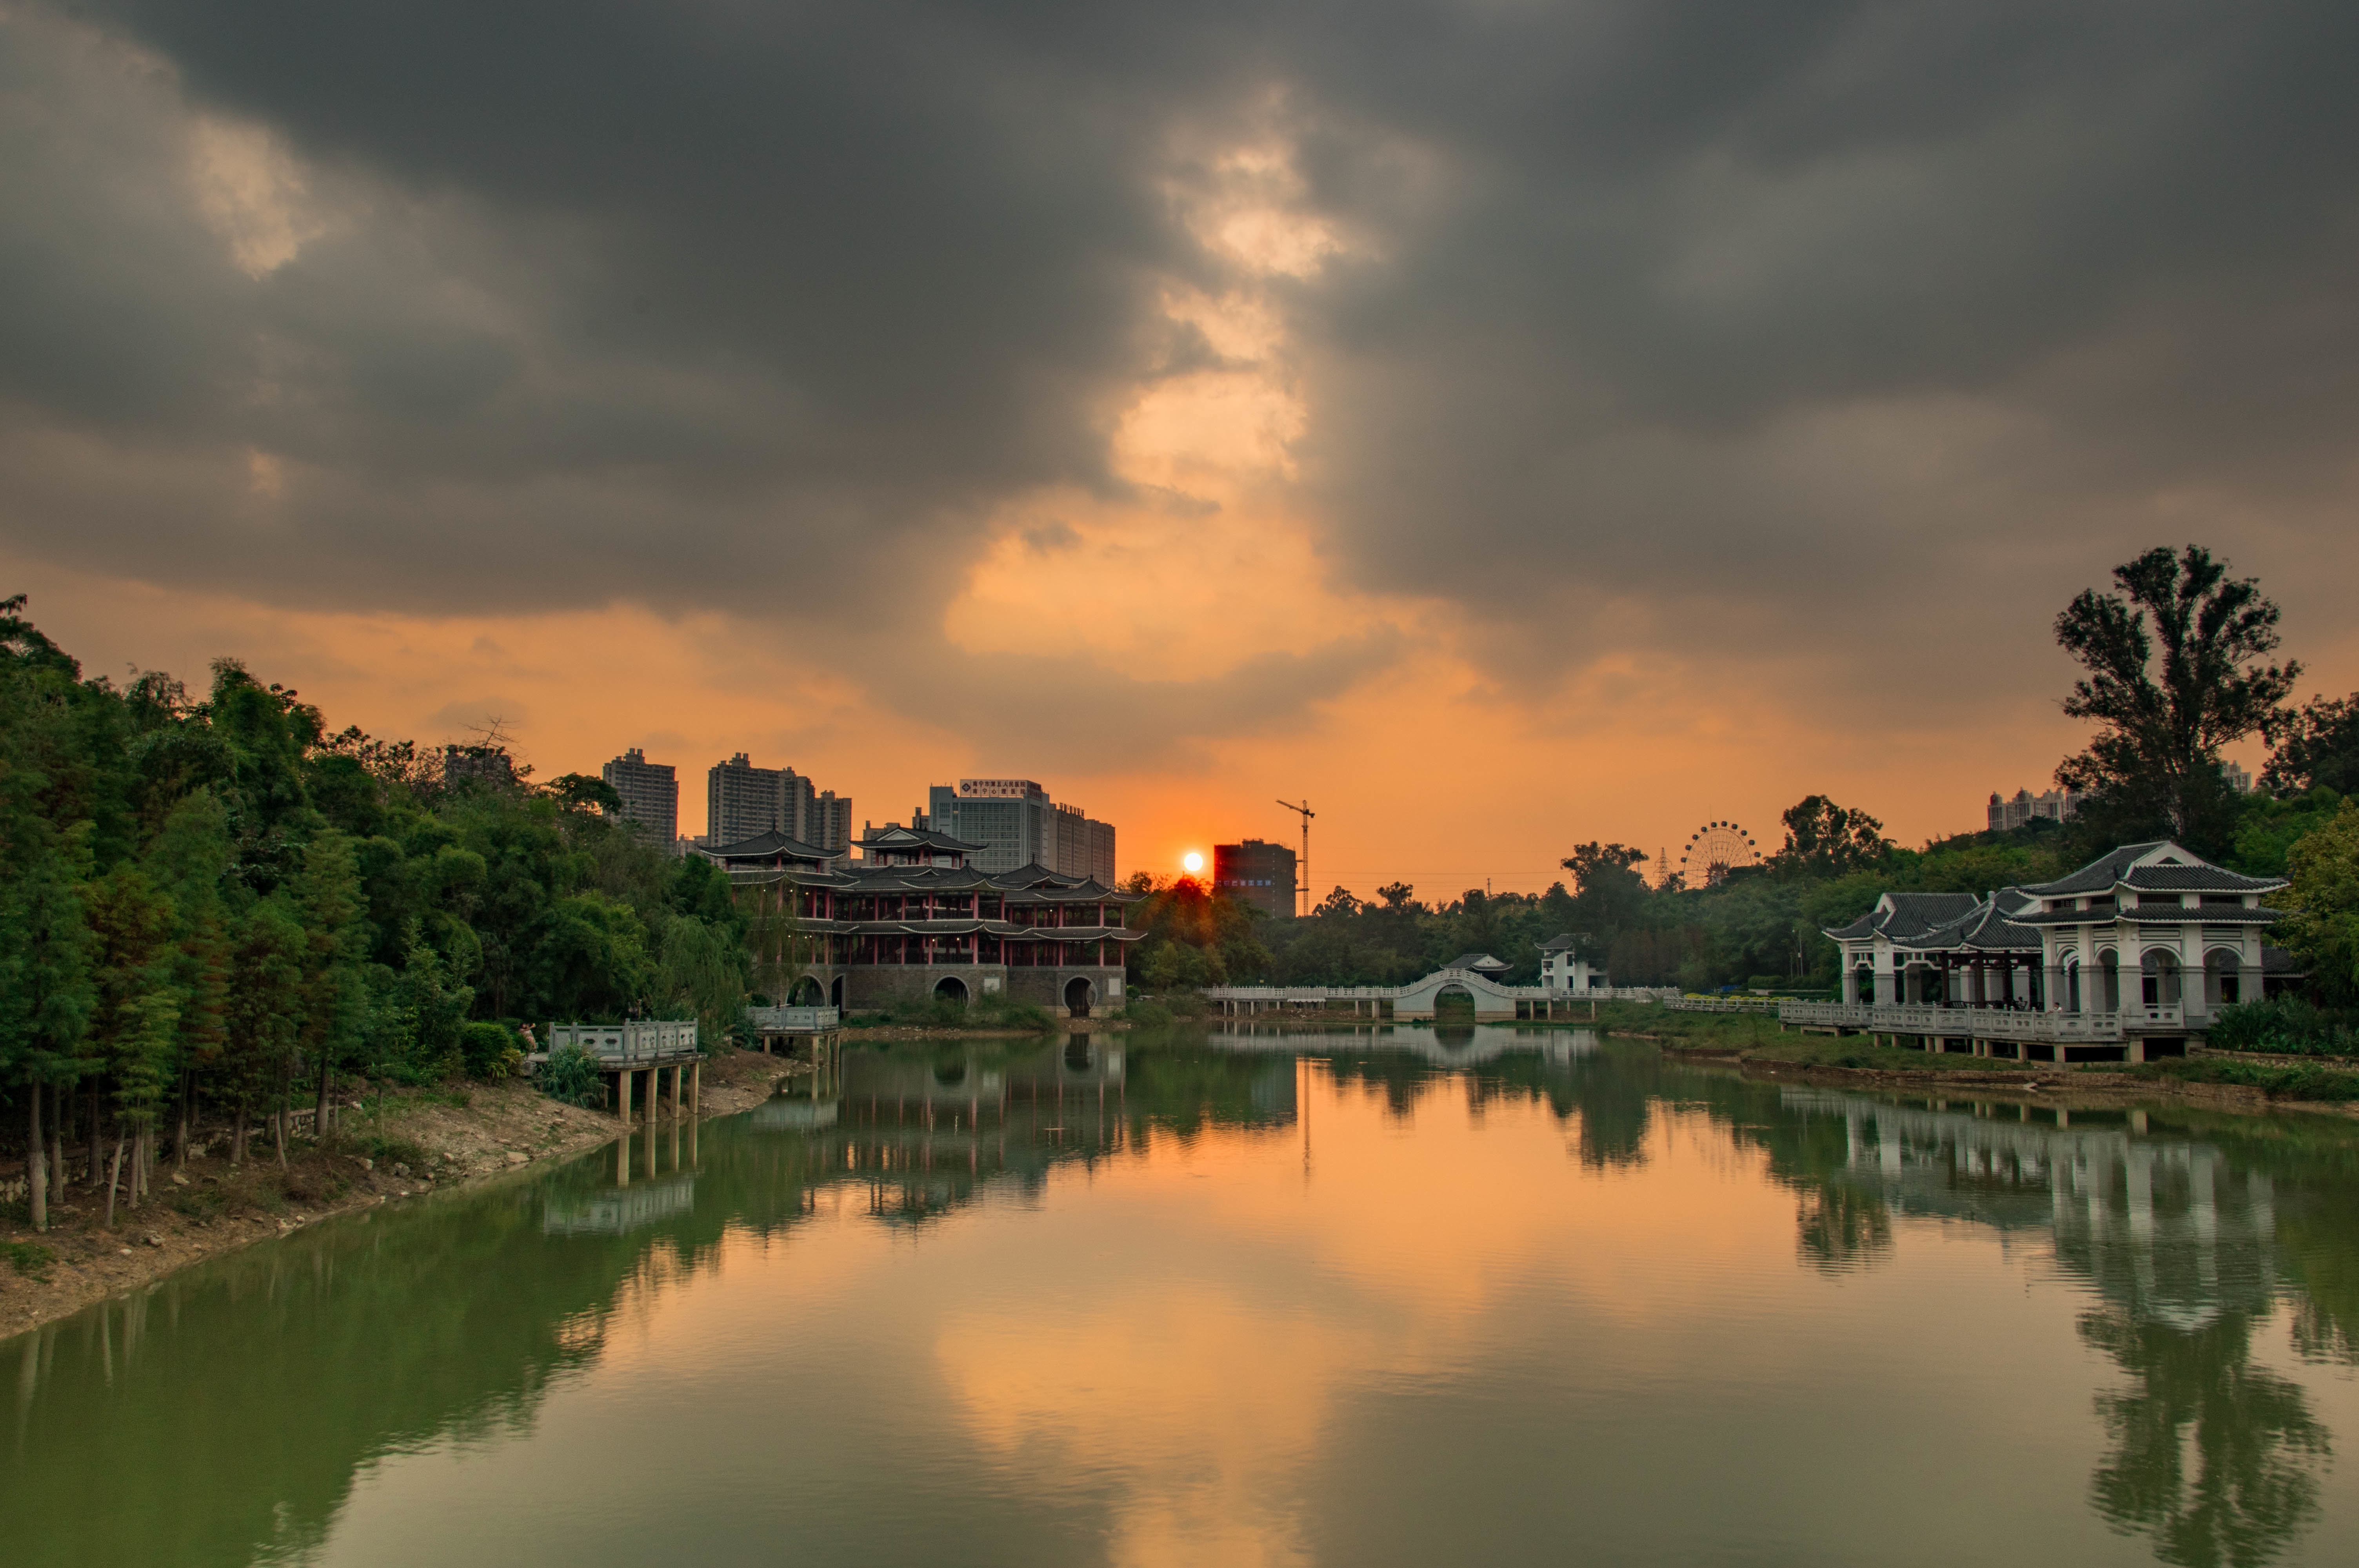
landscape, tree, nature, cloud, sky, sunset, sunlight, morning, lake, dawn, river, canal, cityscape, dusk, evening, reflection, waterway, body of water